Dovrat

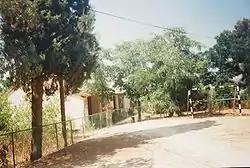

Dovrat is a kibbutz in northern Israel. Located near Afula, it falls under the jurisdiction of Jezreel Valley Regional Council. As of it had a population of .